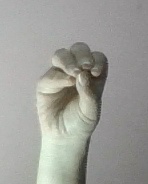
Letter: ha